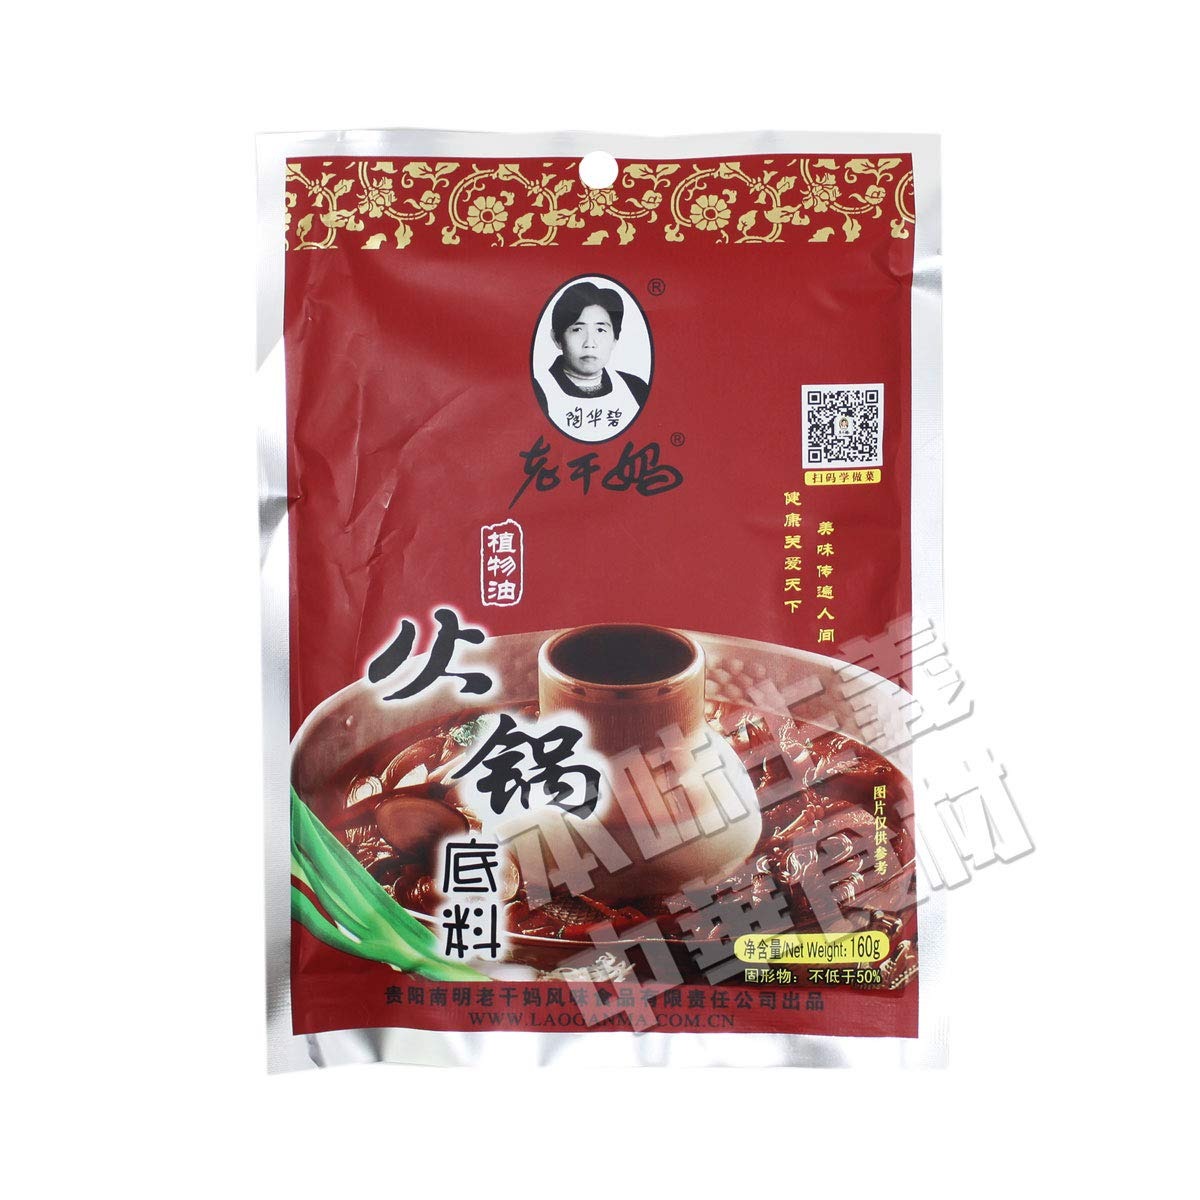
Item Name: Lao Gan Ma (Laoganma) Hot Pot Spice Soup Base
Value: 5.64
Unit: Ounce

Price: 9.99